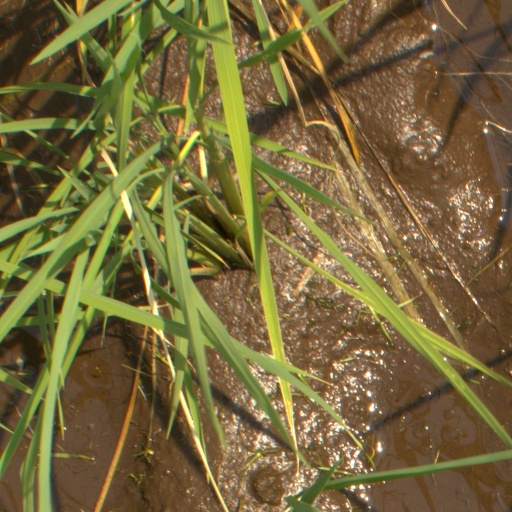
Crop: rice